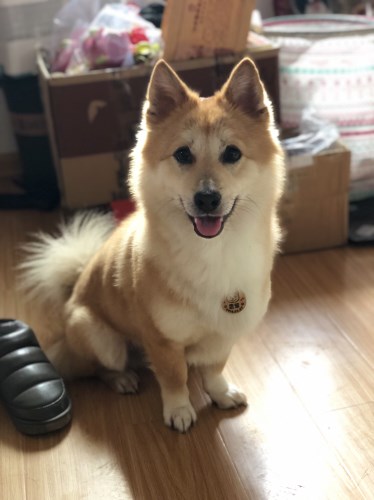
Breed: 2909-n000116-Cardigan